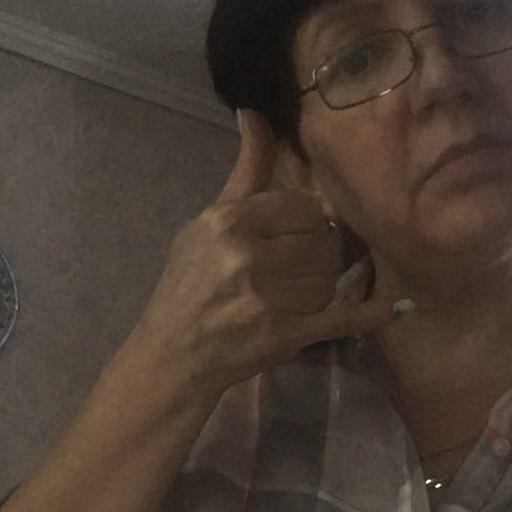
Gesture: call